Yamuna

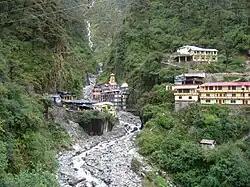
The Yamunotri temple on the river, dedicated to Goddess Yamuna

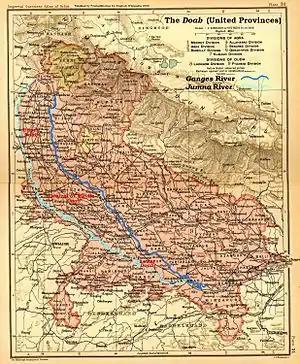
The Doab, United Provinces, 1908

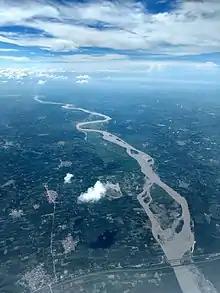
Yamuna river between Saharanpur and Yamunanagar

The present Sarsuti river which originates in the Shivalik hills in Himachal and Haryana border and merges with Ghaggar River near Pehowa is the palaeochannel of Yamuna. Yamuna changed its course to the east due to a shift in the slope of the Earth's crust caused by plate tectonics.